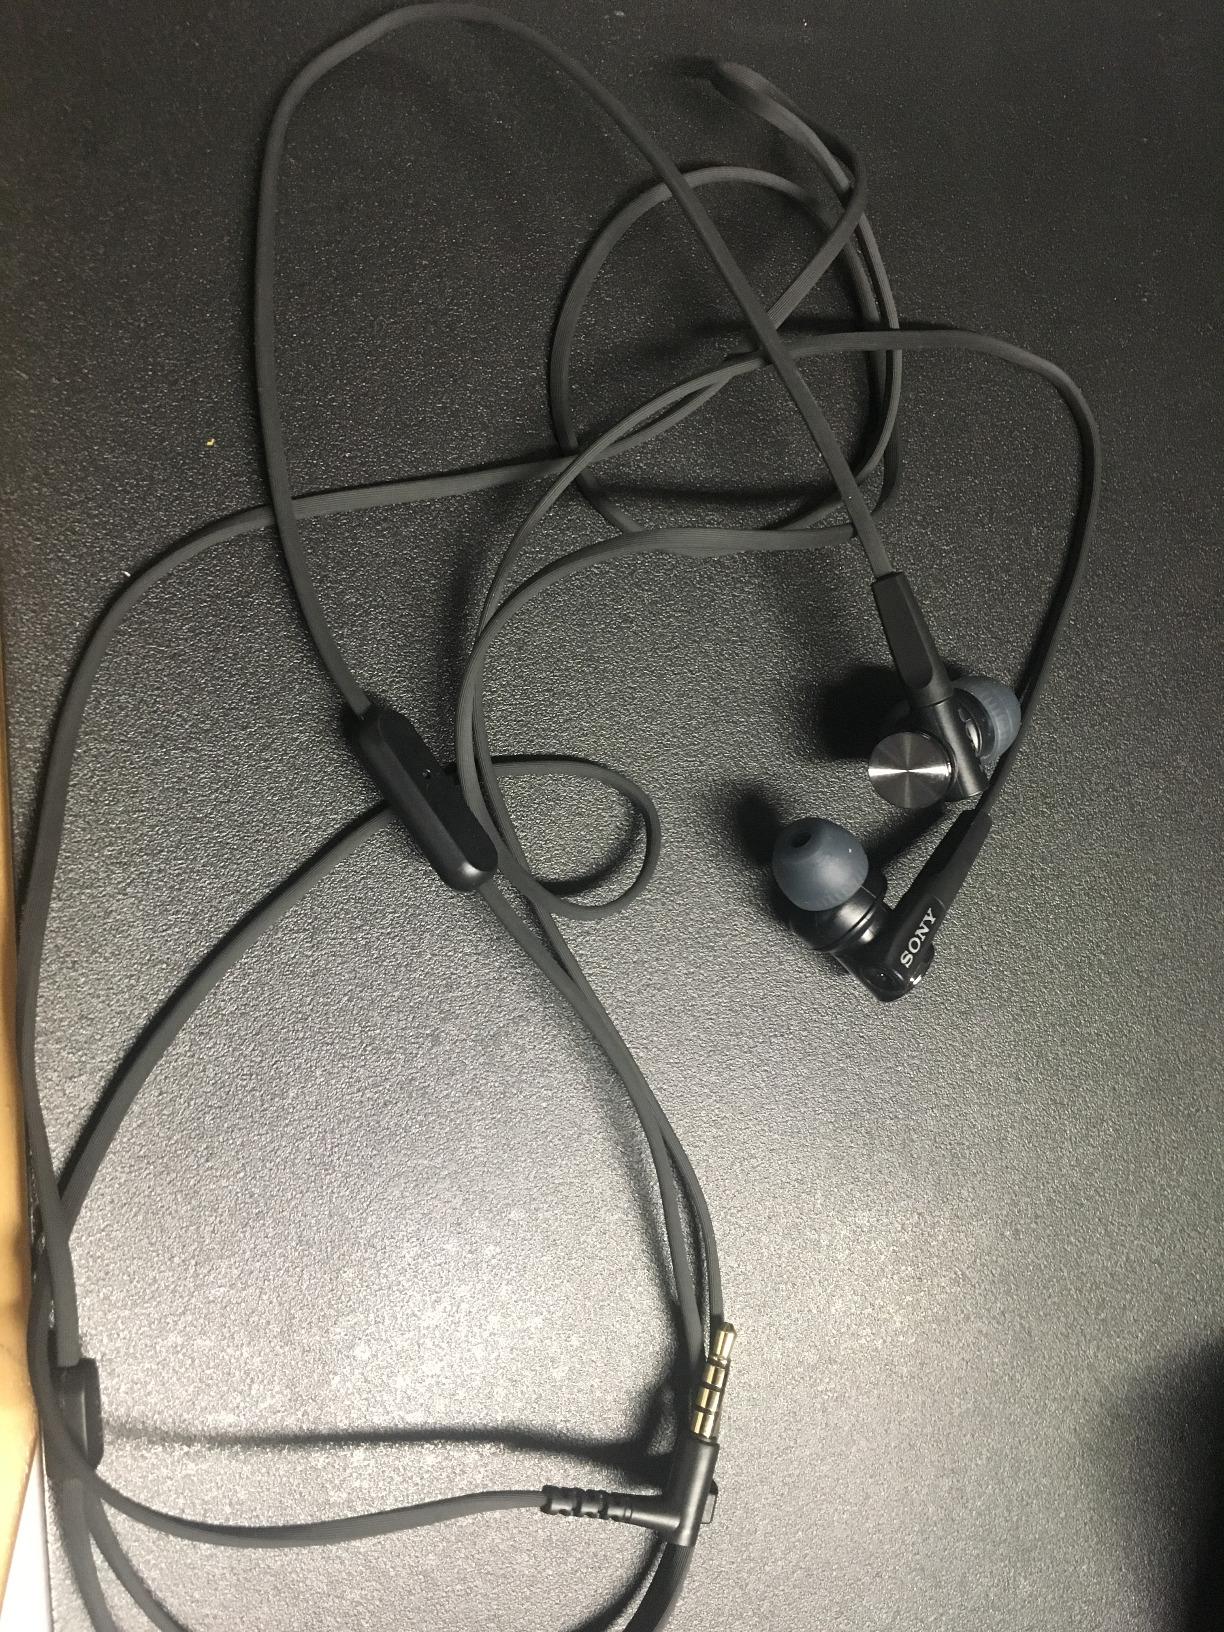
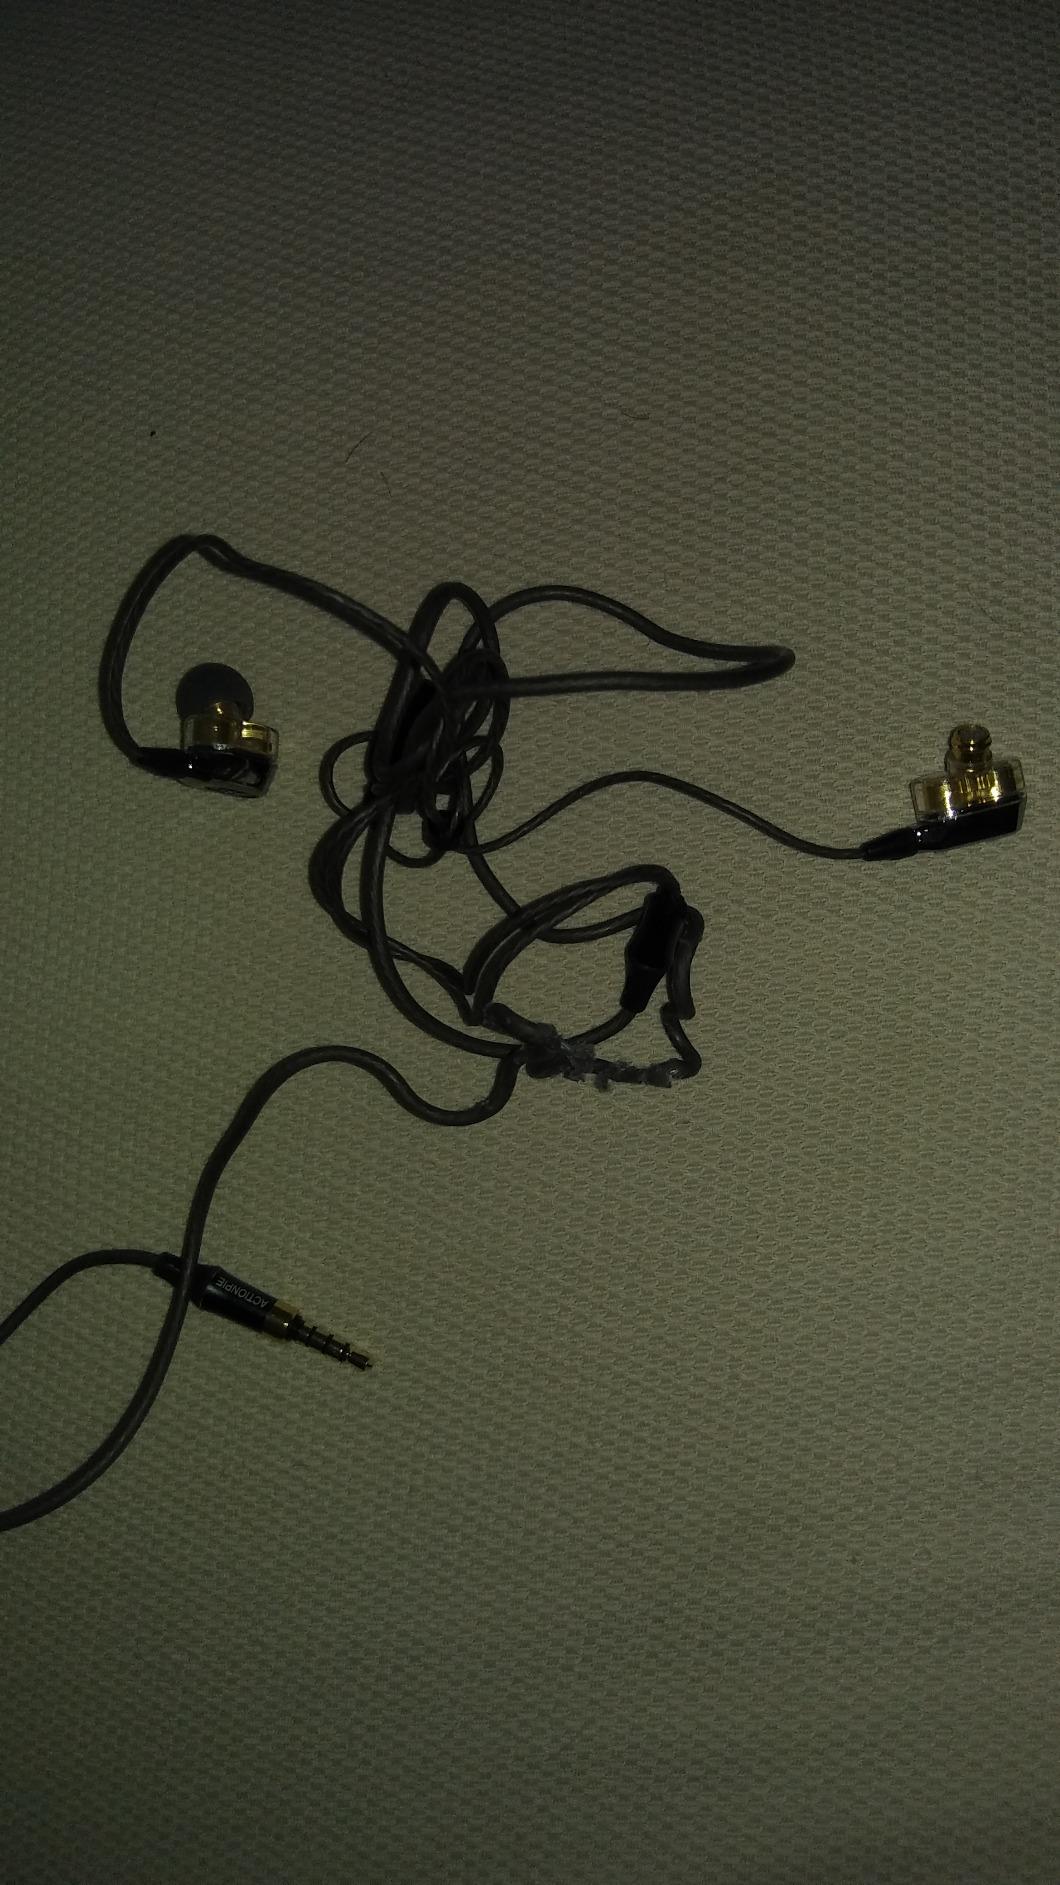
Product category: headphones
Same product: no